Hesselberg

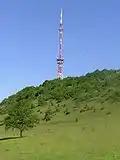
View of the television tower

The afar visible television tower with its 119 m is a terrestrial transmitter of the ZDF and of the "Bayerisches Fernsehen" (Bavarian television) for the Franconian region. This tower, which is located at 49° 4' 12" N and 10° 31' 37" E, has an unusual construction: It is a so-called "hybrid tower" and consists of a free-standing steel skeleton framing base and a wired transmission tower on top. It also broadcasts the UKW radio programme "Radio 8".